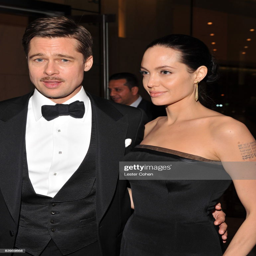
actors attends the after party for the premiere .